In Your Honor

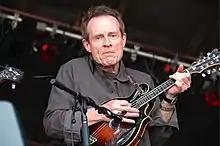
John Paul Jones playing the mandolin atop a stage.

Preparing the acoustic album, Grohl decided he would improve it with guest appearances, and made a list of musicians he would like to work with, such as Warren Haynes and Grant Hart. Guests that appeared on the record included Norah Jones, John Paul Jones of Led Zeppelin, and Josh Homme of Queens of the Stone Age.